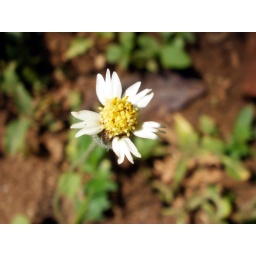
Macro photography of a yellow flower in my garden